Flamingo Park Historic Residential District

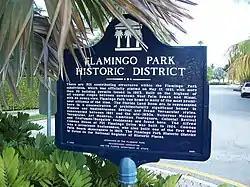
Historic Marker

The Flamingo Park Historic Residential District is a U.S. historic district (designated as such on July 14, 2000) located in West Palm Beach, Florida. The district is bounded by Park Place, Parker Avenue, Belvedere Road, and Florida Avenue. It contains 458 historic buildings.